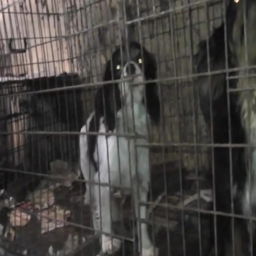
cruel : the dogs were found in cramped conditions